Mitten

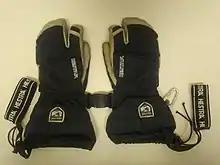
A pair of one-finger ski mittens, providing the warmth of a mitten, but offering more dexterity in gripping things. The attached wristbands prevent loss when removing the mittens.

Hunter's mittens – In the 1930s, special woolen mittens were introduced that had a flap located in the palm of the mitten so a hunter could have his finger free to fire his weapon.